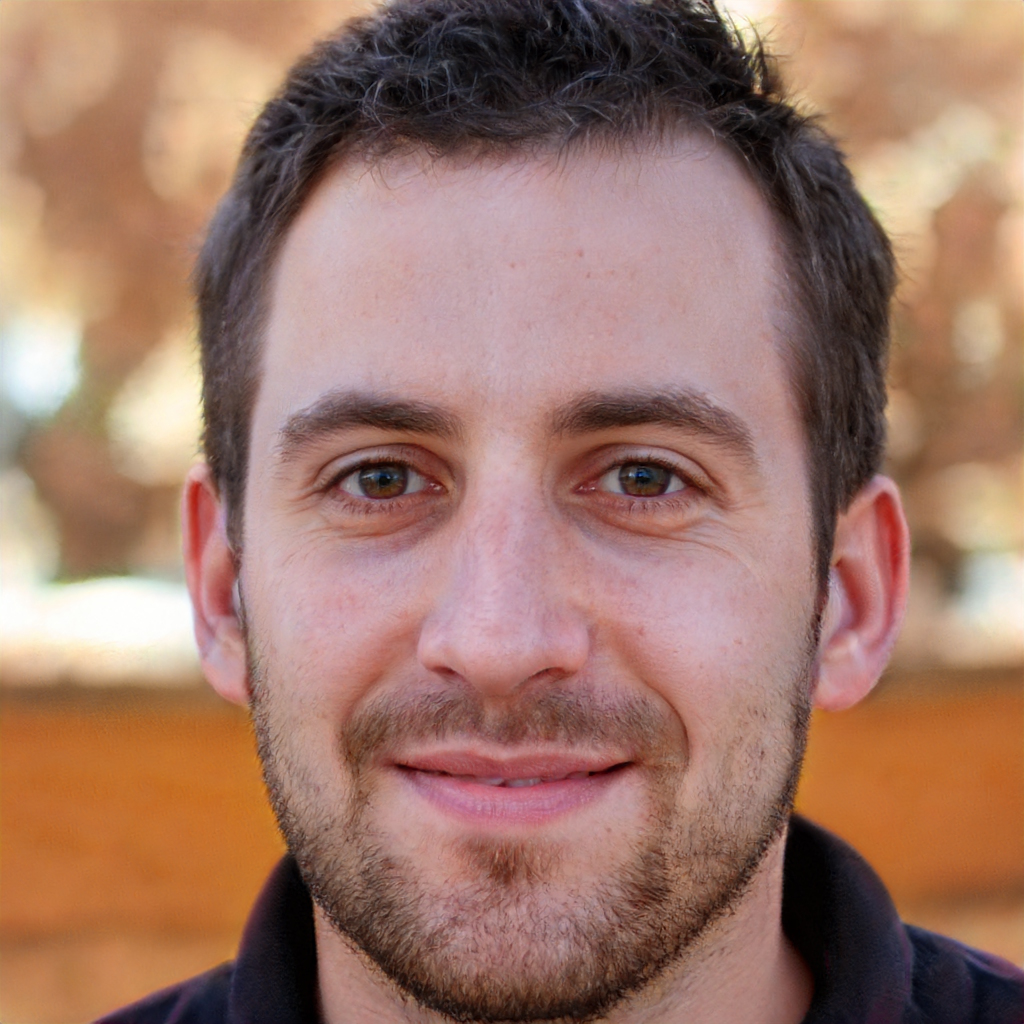
Gender: Male